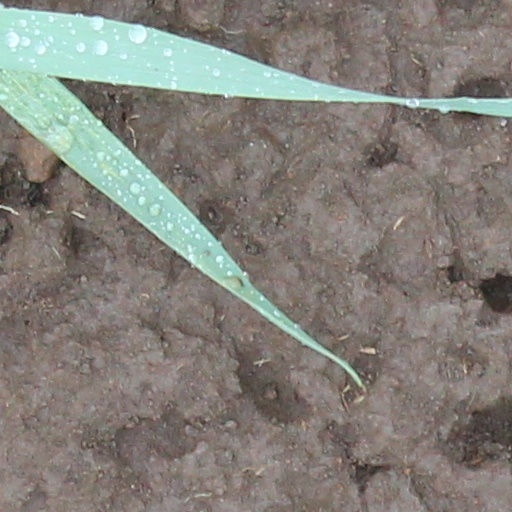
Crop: wheat